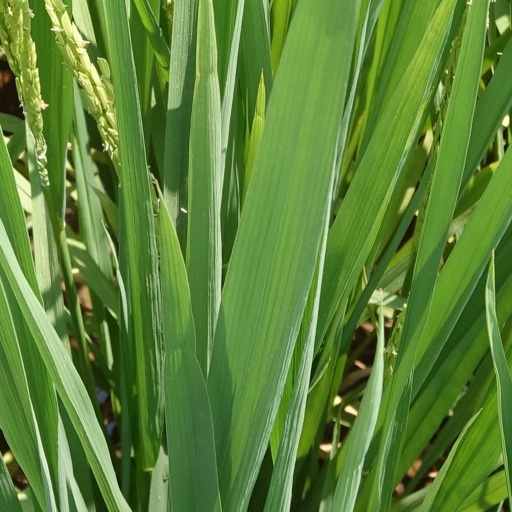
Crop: rice